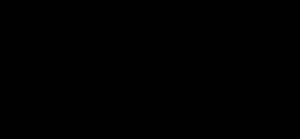
Ť, appelée T caron ou T hatchek, est une lettre additionnelle latine utilisée dans l’écriture du tchèque, du slovaque, et du laze comme lettre à part entière, et dans l’ISO 9 pour la translittération de la lettre cyrillique ‹ Т̌ т̌ › utilisé en shughni et anciennement en tchouvache. Il s’agit de la lettre T diacritée d’un caron. Cependant en tchèque et en slovaque, avec les lettres minuscules, ce caron est habituellement remplacé par un trait resemblant à une apostrophe ou un signe prime pour éviter que le diacritique ne soit au-dessus d’une lettre avec une ascendante.